Ruslan and Ludmila

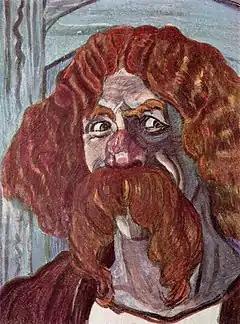
Chaliapin as Farlaf, by Alexander Golovin

Some of the events and names in the poem have a historical basis. The story takes place during the time Kiev (the capital of modern Ukraine) was the capital of the East Slavic state Rus'. Vladimir the Great ruled this state from 980 to 1015.